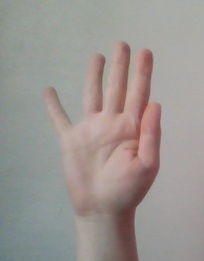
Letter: sheen